Ukrainian Long Range Aviation

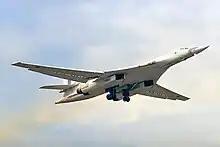
A Tu-160 in Ukrainian colours, 1997.

The Long Range Aviation Group ("Aviaciyna Grupa Dalnoi Aviacii"); abbr. AGDA / АГДА), was a military organisation, subordinate to the Central High Command of the Ukrainian Air Force, which included the long-range aircraft of Ukraine. Ukrainian Long Range Aviation was disbanded in 2007.